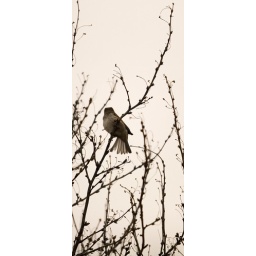
bird in tree